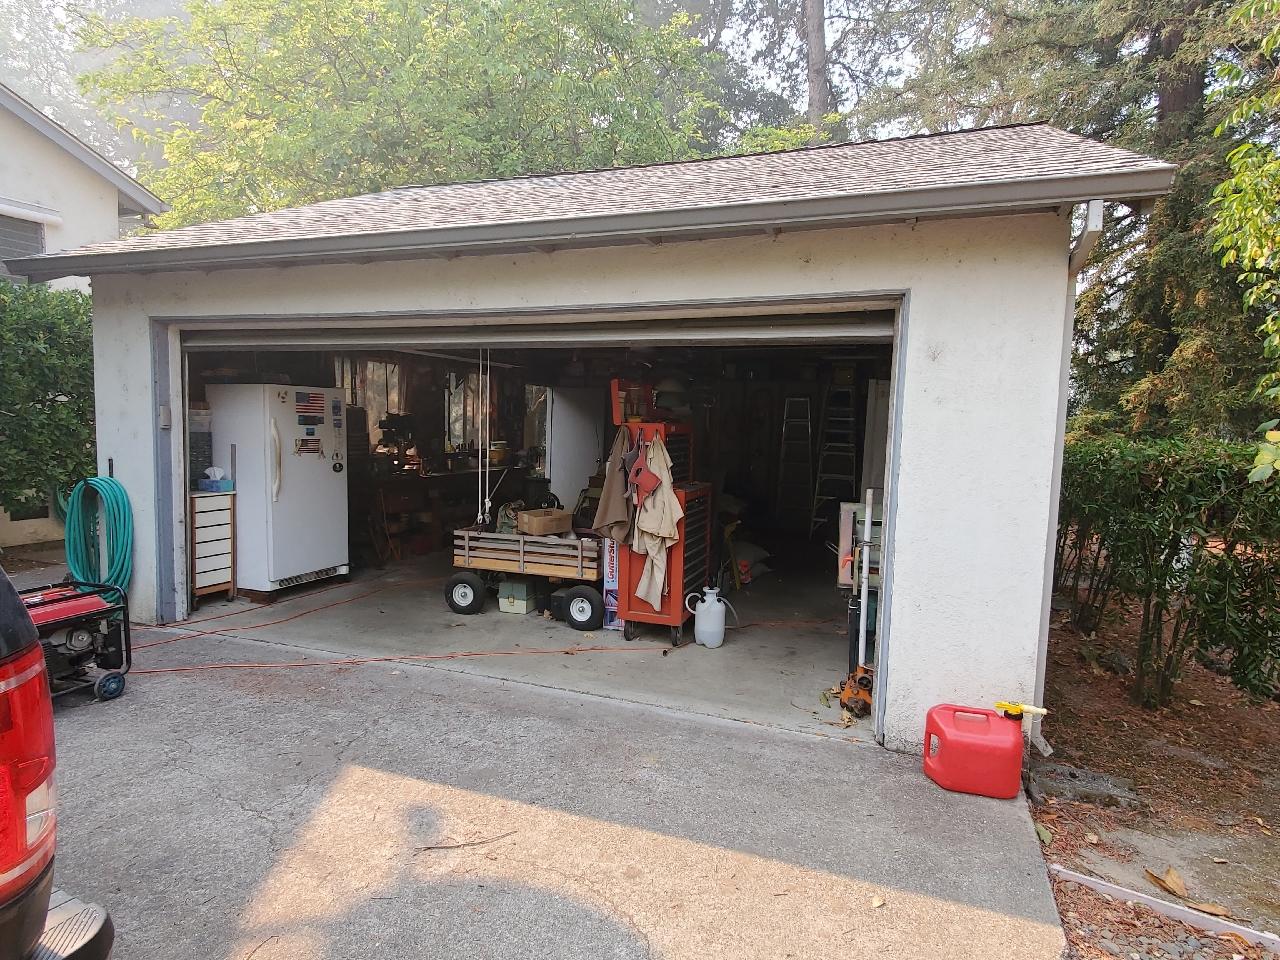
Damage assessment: no_damage